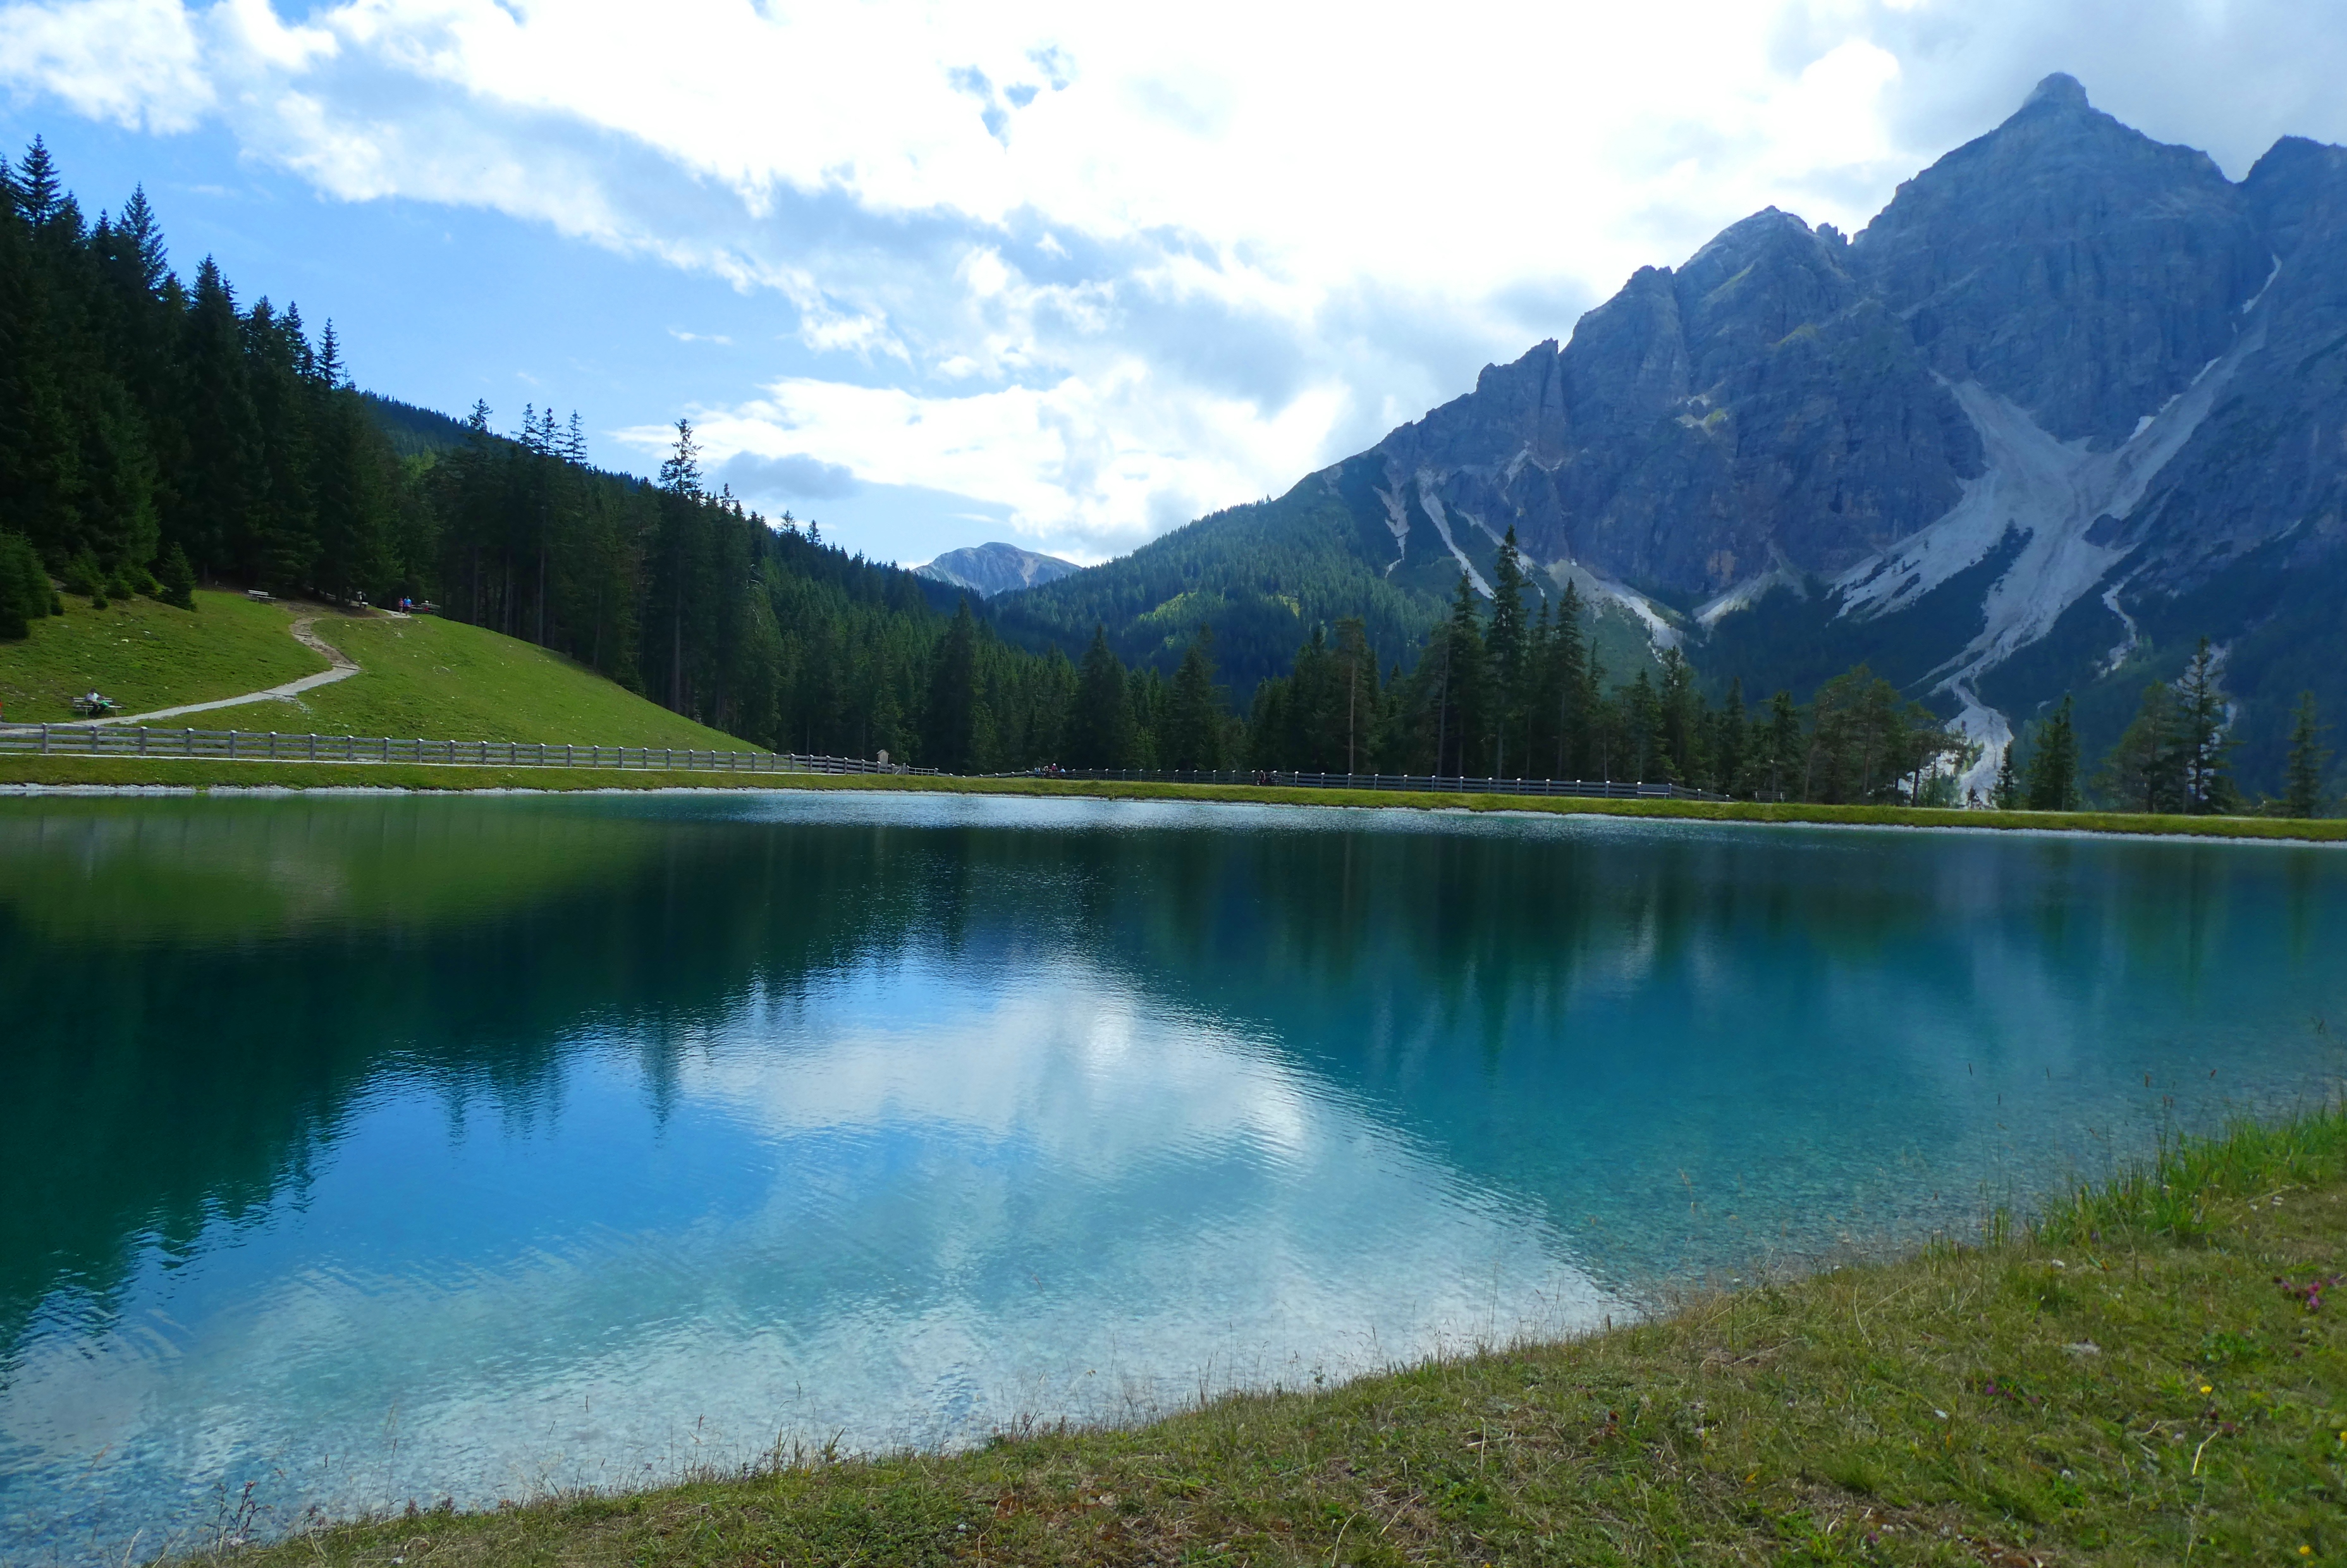
serles, mountain lake, alps panorama, stubaital, austria, landscape, mountains, water, summer, hiking, bergsee, alpine, lake, nature, vacation, clouds, body of water, natural landscape, mountain, mountainous landforms, reflection, mountain range, tarn, wilderness, water resources, reservoir, alps, highland, natural environment, sky, bank, nature reserve, glacial lake, hill station, pond, tree, national park, river, valley, mount scenery, hill, ridge, watercourse, fell, lacustrine plain, meadow, loch, grassland